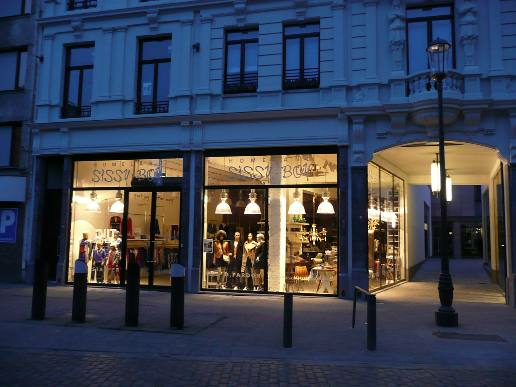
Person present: No